John V, Count of Nassau-Siegen

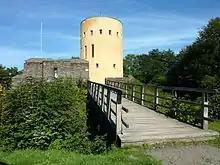
Ginsburg Castle. Photo: Frank Behnsen, 2010.

For the administration of justice, the county had a "Schultheiß" in most of the districts. The oldest preserved ordinance for the "Schultheiß" of the Dillenburg district is from 10 April 1465, which contains only a part of his tasks and authority. In 1498 there followed the joint justice ordinance for the districts of Siegen and Dillenburg, which contained the complete law of the time. This ordinance had to be read out loud to all citizens every year. In the ordinances of 1465 and 1498 the provisions on matrimonial law are prominently present. The "Landgericht zum Oberhof zu Siegen" was designated as the court of appeal. Until then the "Reichshofgericht" in Rottweil had been competent for appeals. In a decree of 8 June 1494, Roman King Maximilian I, released John from the obligation to go to Rottweil and to be subordinate to the Westphalian "Landgerichter" and vehmic courts. Because of the increasing ""Rauben, Morden, Brennen und andere Gewalttätigkeiten"" ("robbery, murder, arson and other acts of violence") and in order to be able to execute justice more quickly and effectively, John established a vehmic court on Ginsburg Castle. For the "Blutgerichtsbarkeit" (high jurisdiction) the "Hochgericht" was competent. The Ebersbach district had its own "Hochgericht auf dem Stein". During the executions there, the count occasionally wielded the sword himself in order to behead the criminals. But mostly he left that to the executioners. Also the other punishments and fines, which the count himself imposed in special cases, to give an example, were not insignificant for the monetary value of the time. John also installed an "Oberhofgericht" in Hadamar.